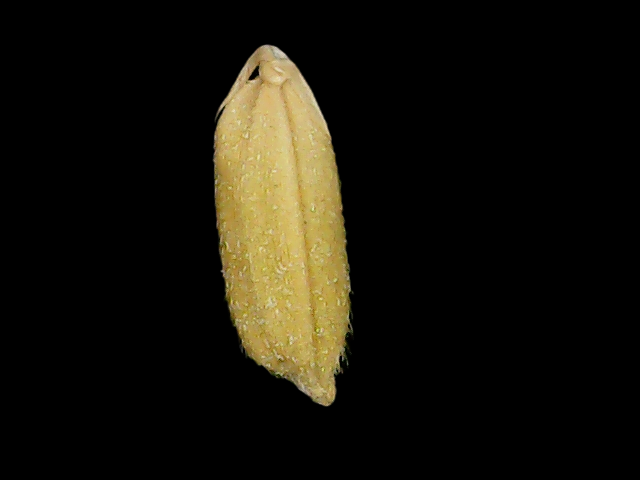
Rice variety: Binadhan17